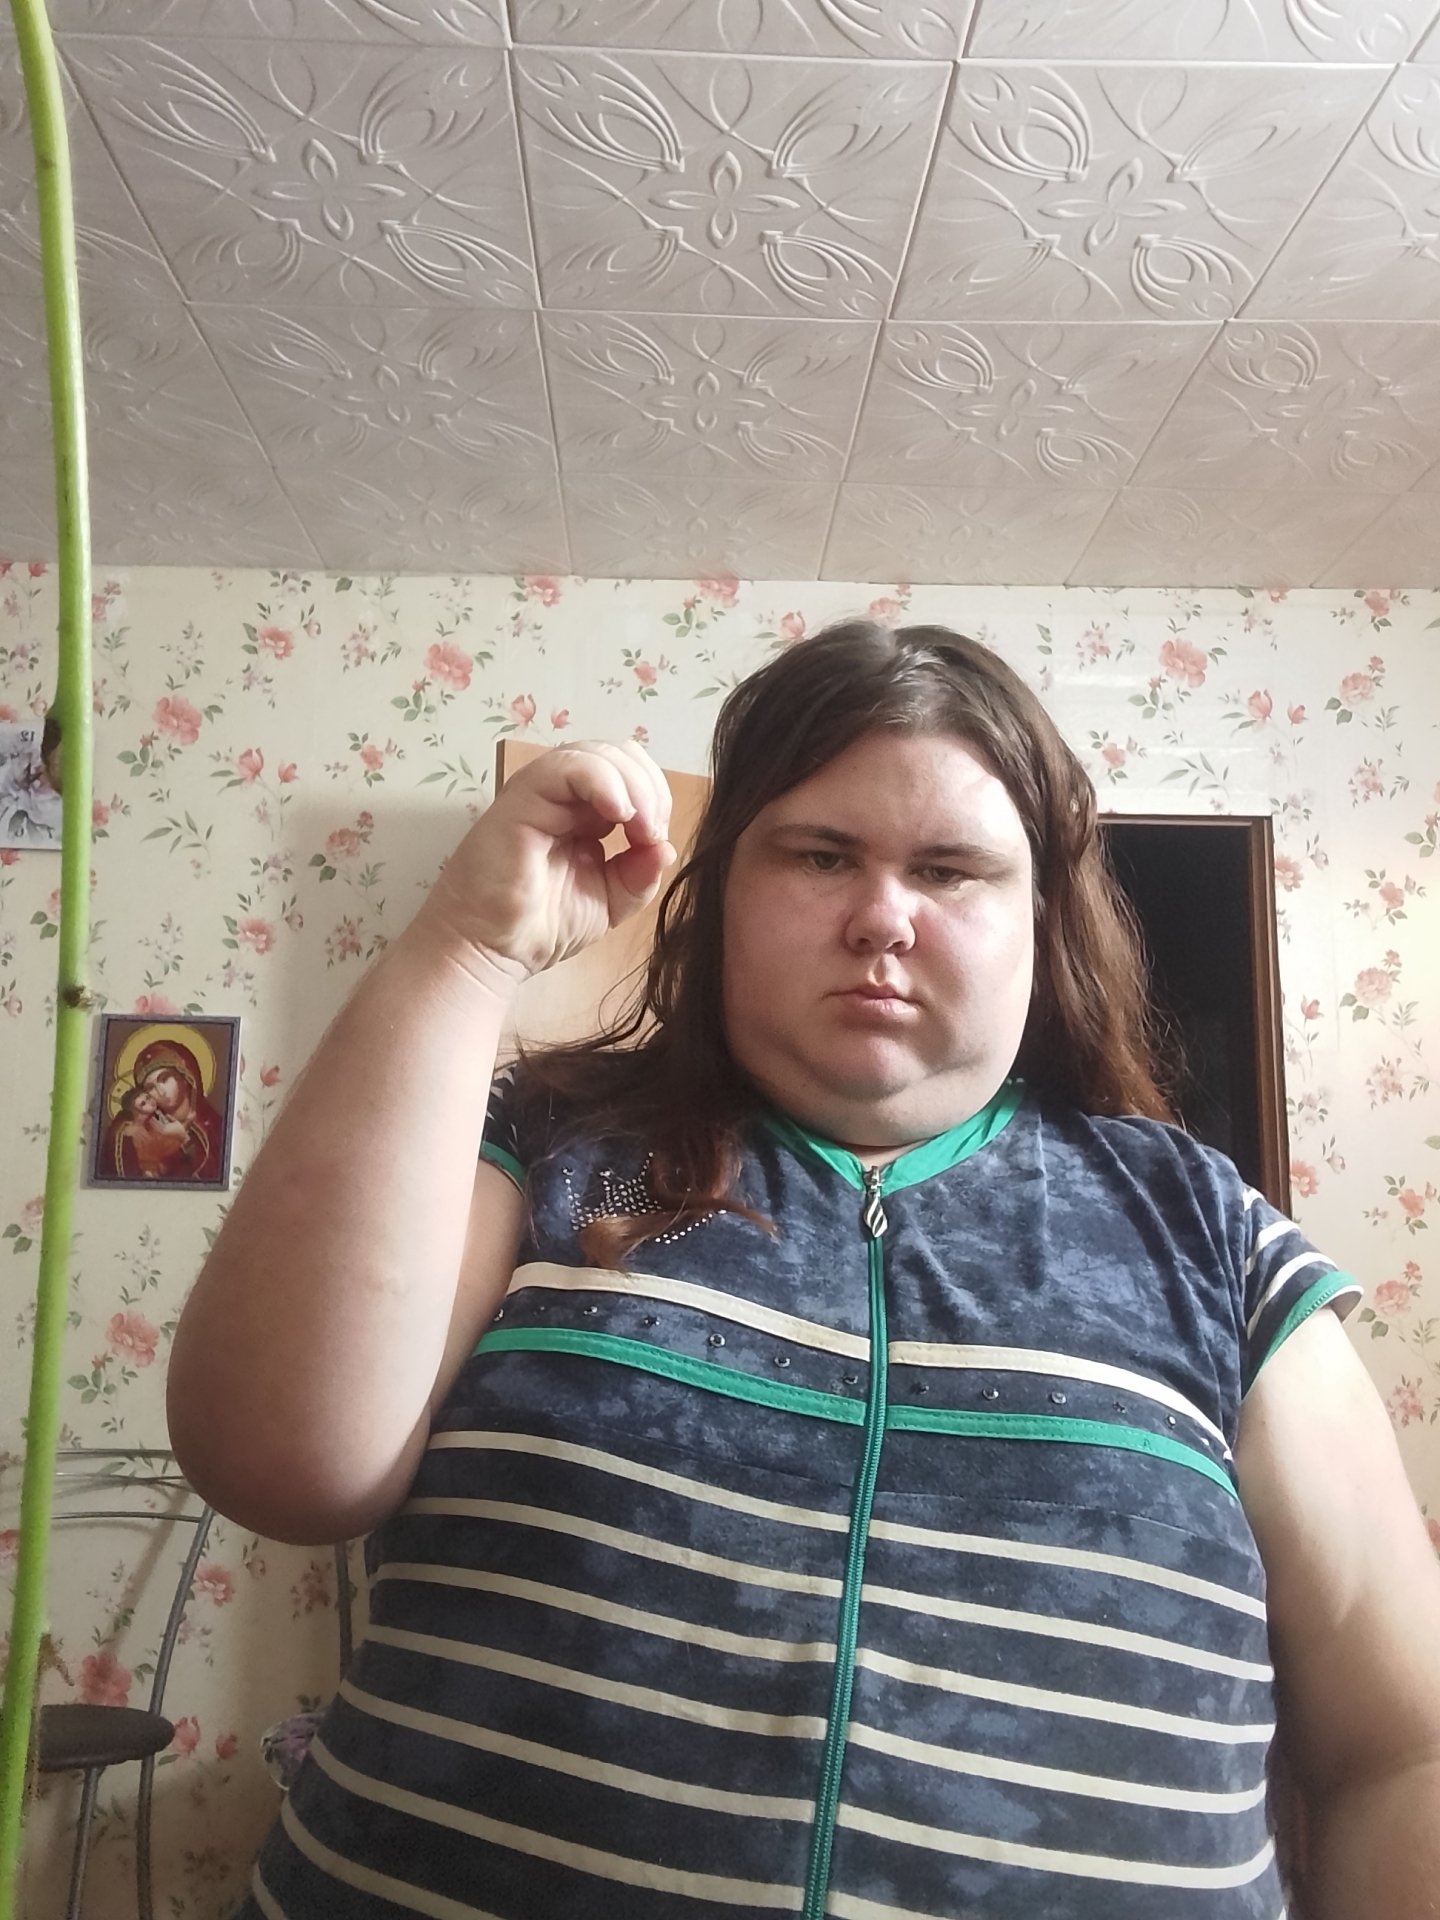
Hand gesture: grip